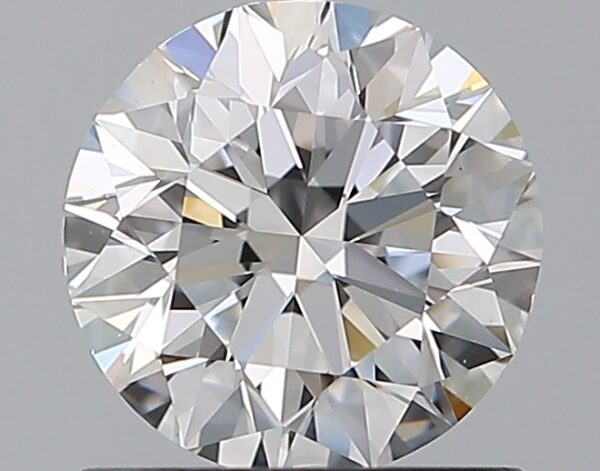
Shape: round
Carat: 1
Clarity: VS1
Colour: D
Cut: EX
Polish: EX
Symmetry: EX
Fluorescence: N
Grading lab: GIA
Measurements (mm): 6.31 x 6.35 x 4